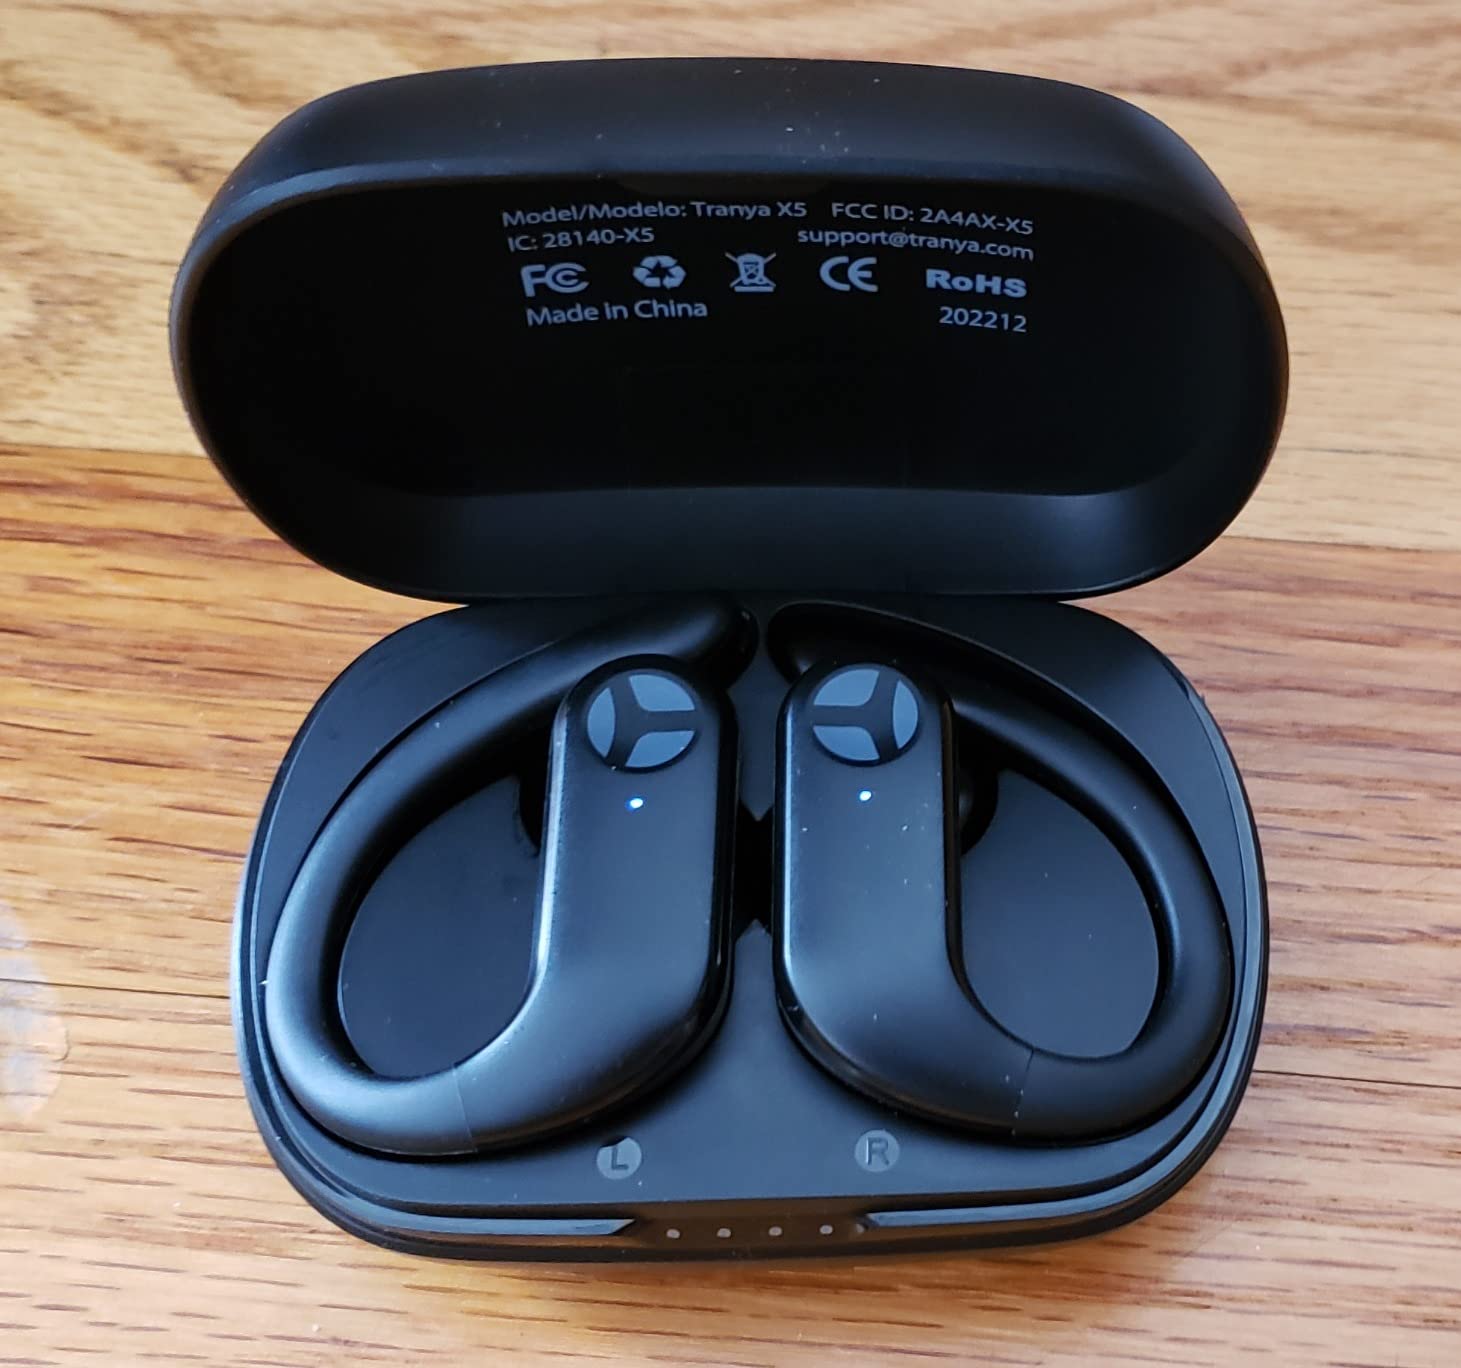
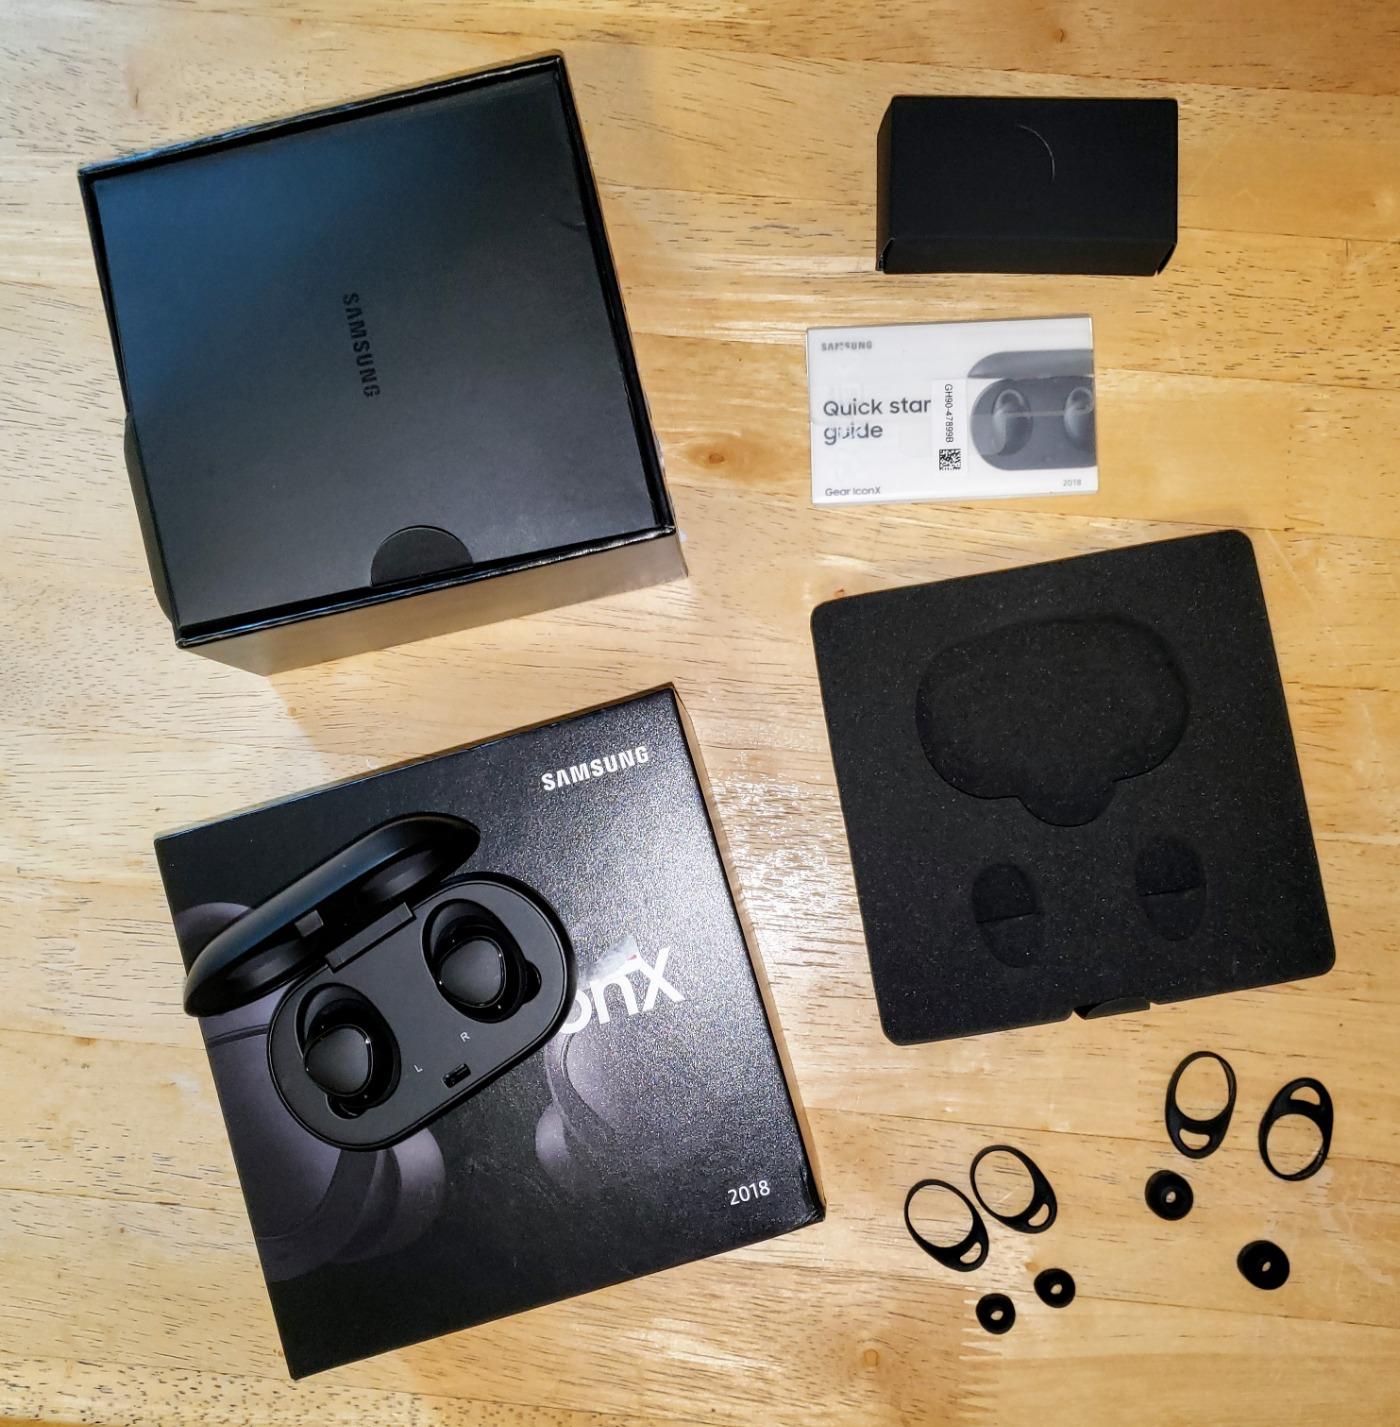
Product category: earbuds
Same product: no